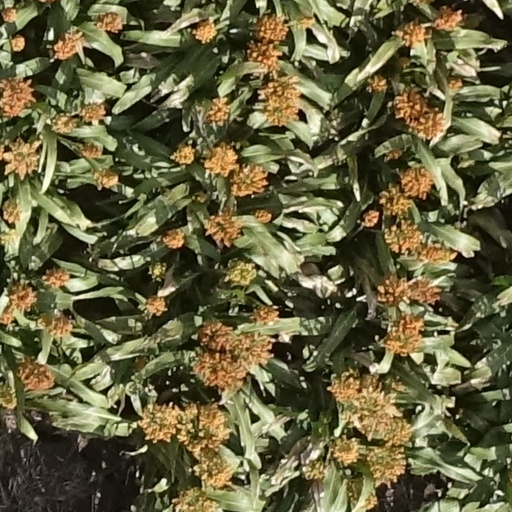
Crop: sorghum